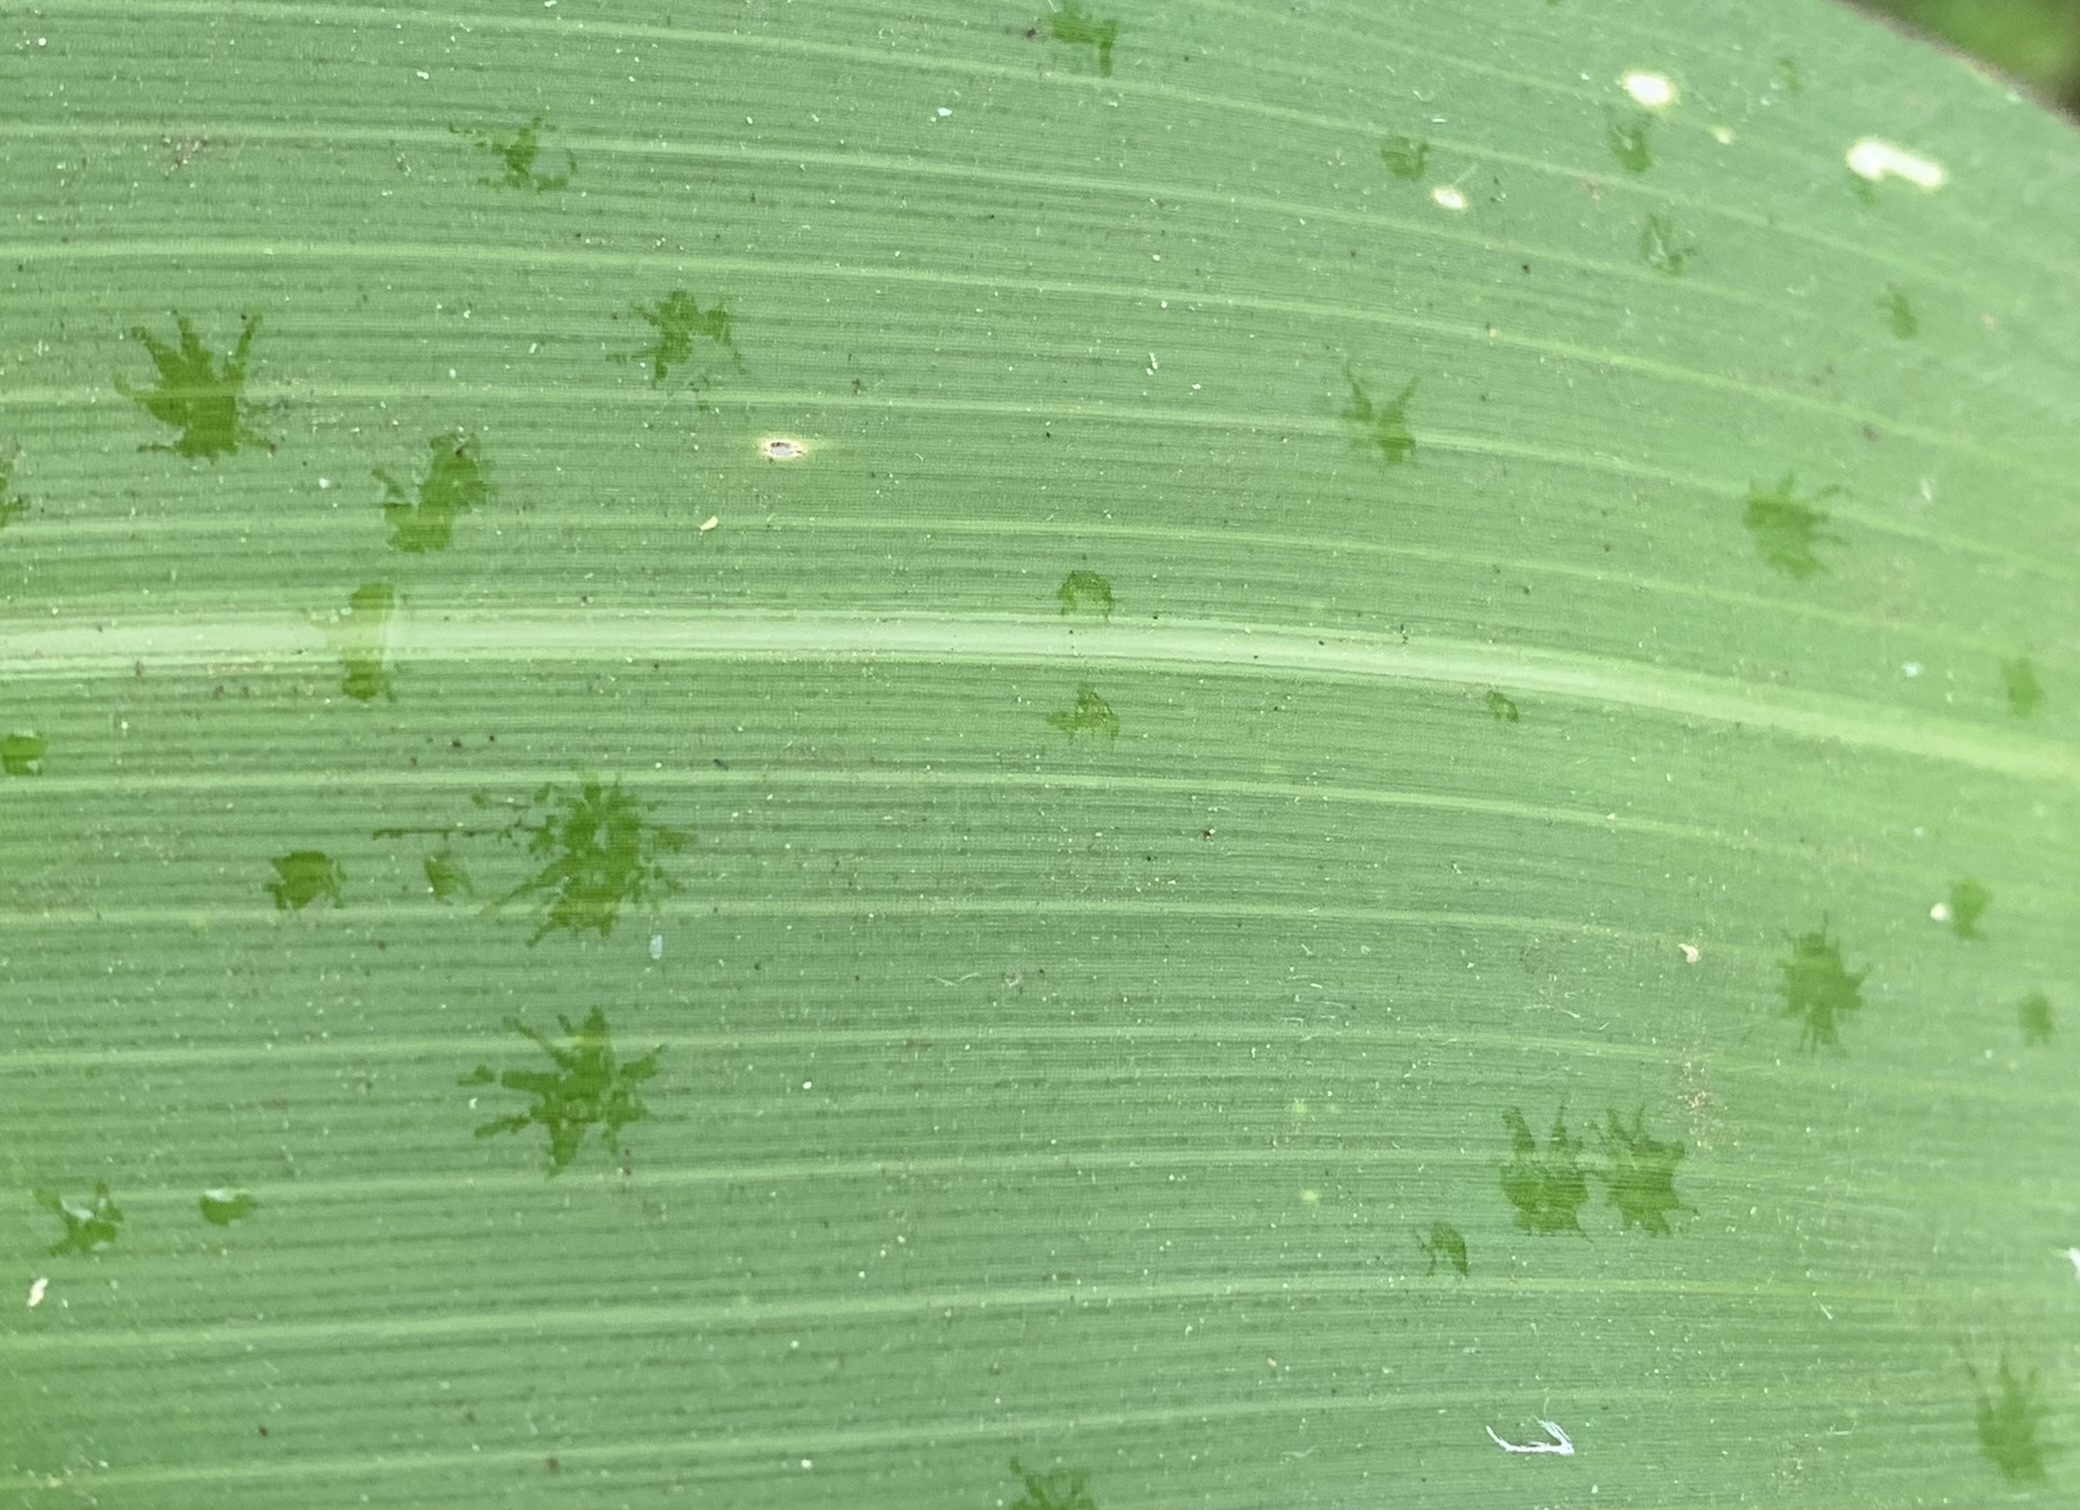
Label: Healthy